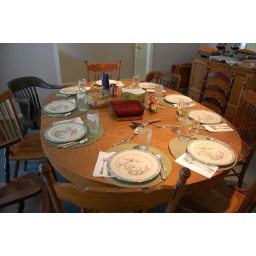
Greg, Suzanne, JB and I sat in the kitchen at the kiddie table